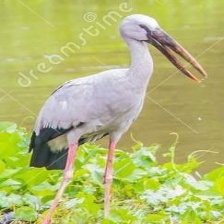
Species: ASIAN OPENBILL STORK
Scientific name: ANASTOMUS OSCITANS
ImageNet parent category: white_stork